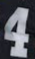
Number: 4